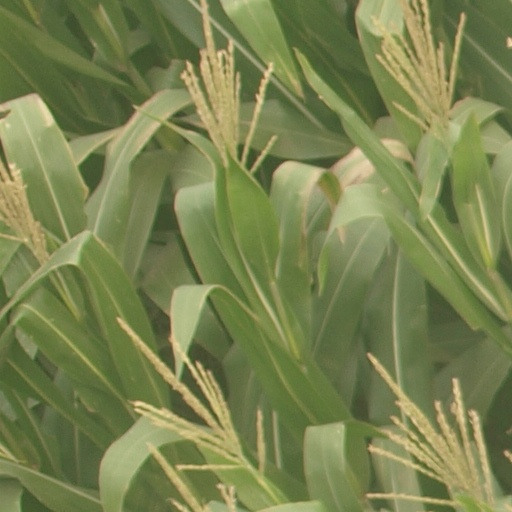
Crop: maize; corn